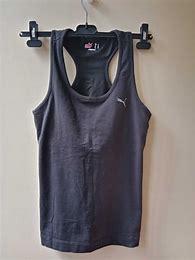
Brand: Puma
Model: 100